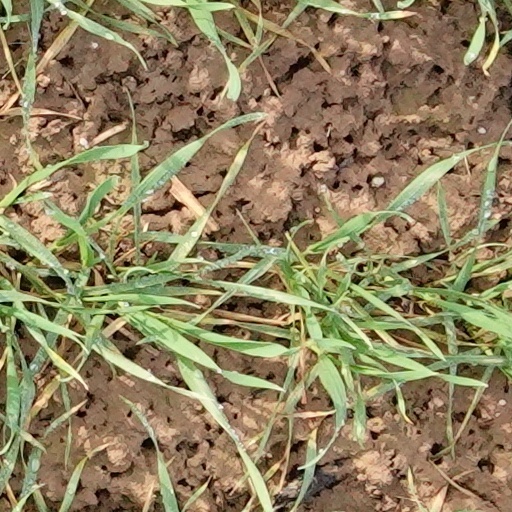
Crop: wheat